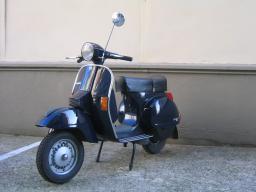
Label: Background_without_leaves